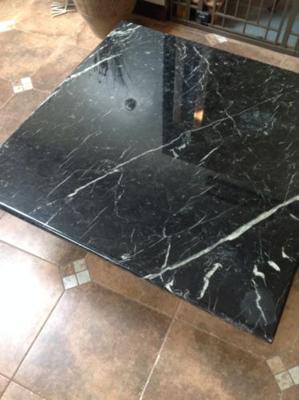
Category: table